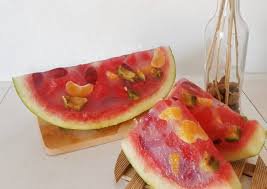
Label: Watermelon